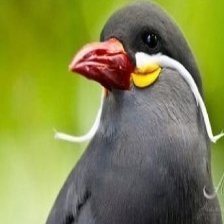
Species: INCA TERN
Scientific name: LAROSTERNA INCA